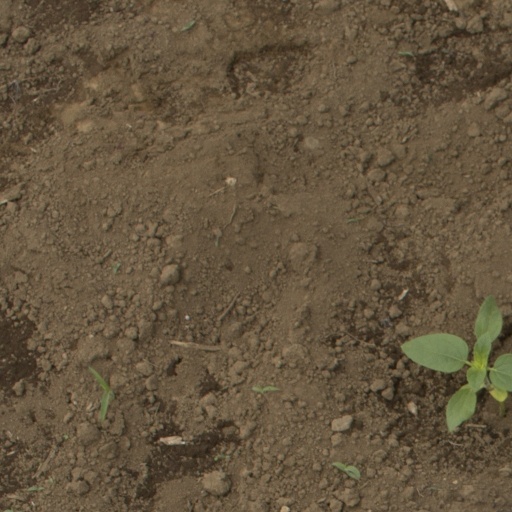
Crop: Jerusalem artichoke